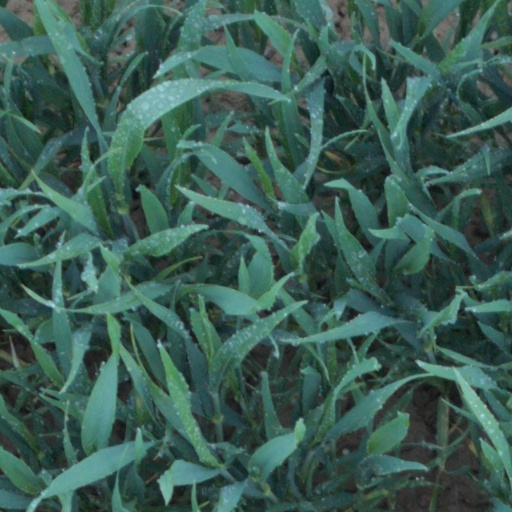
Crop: wheat